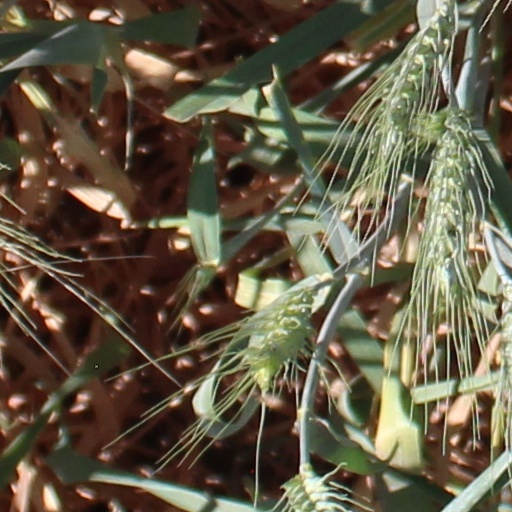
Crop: wheat